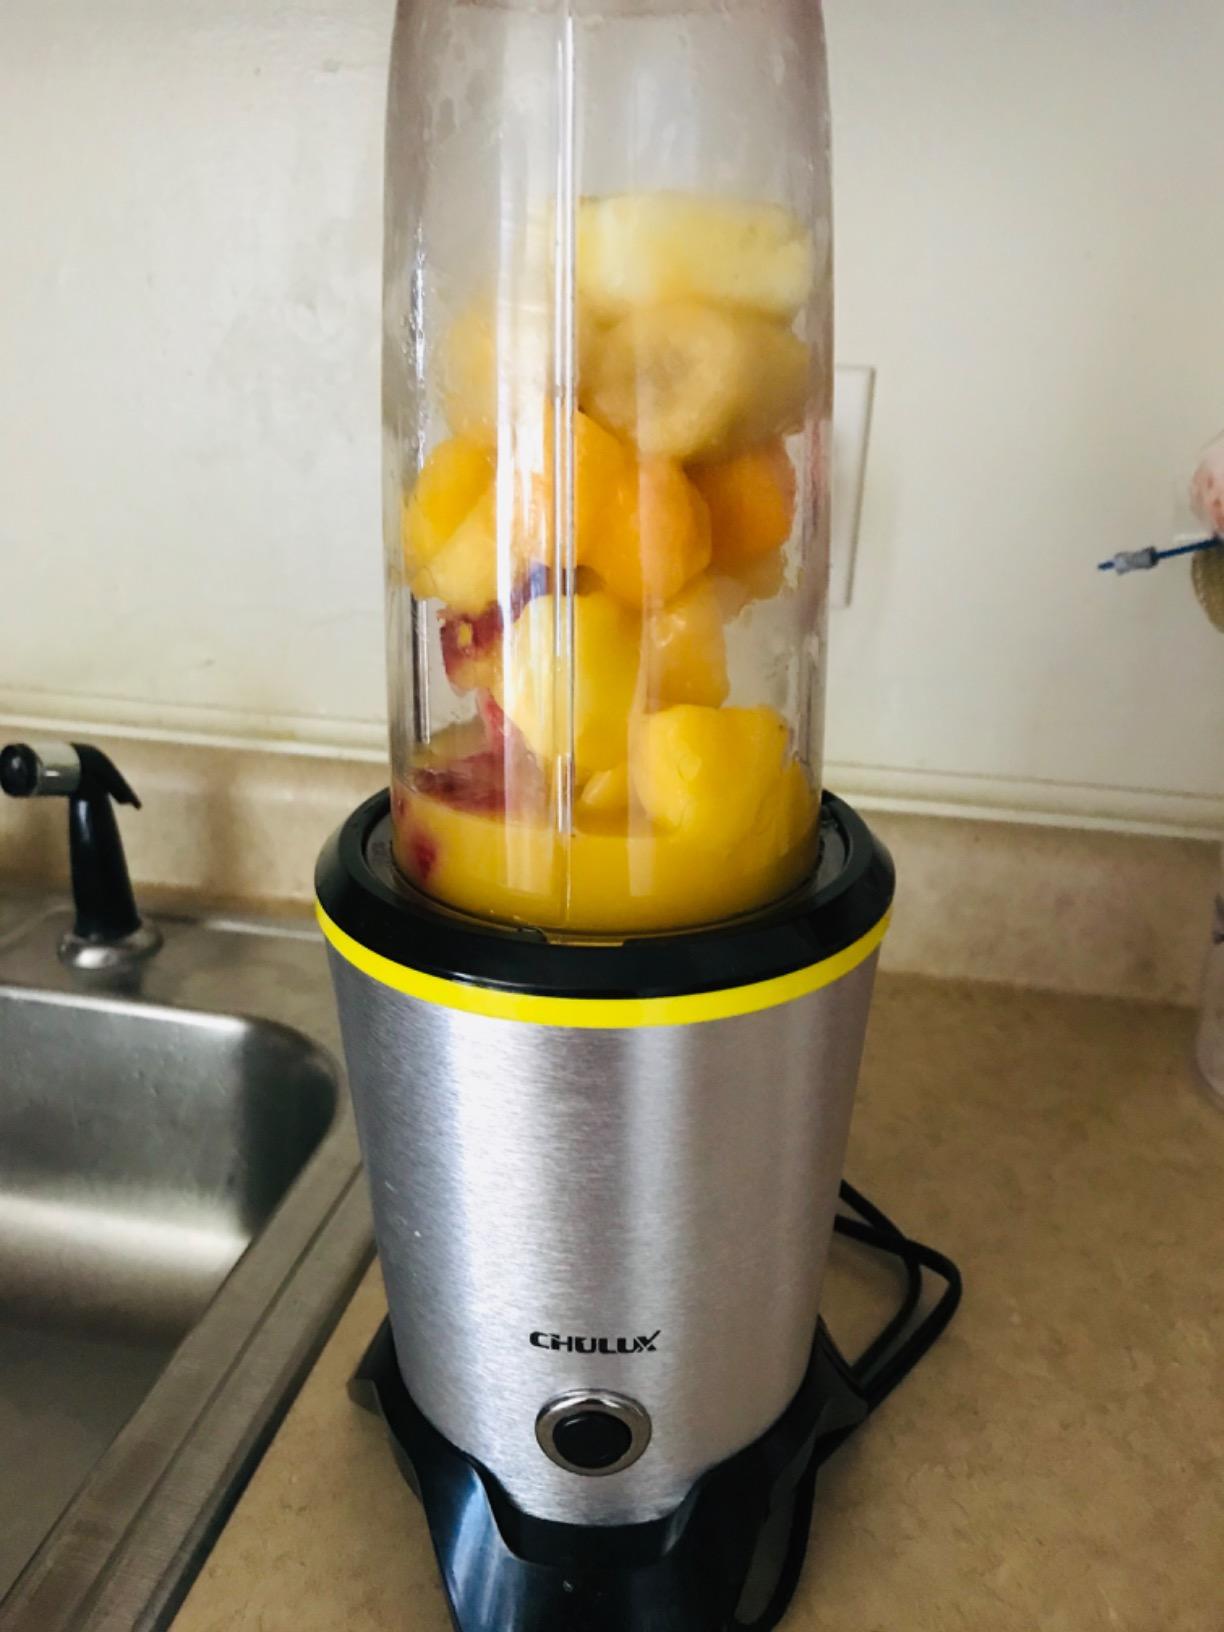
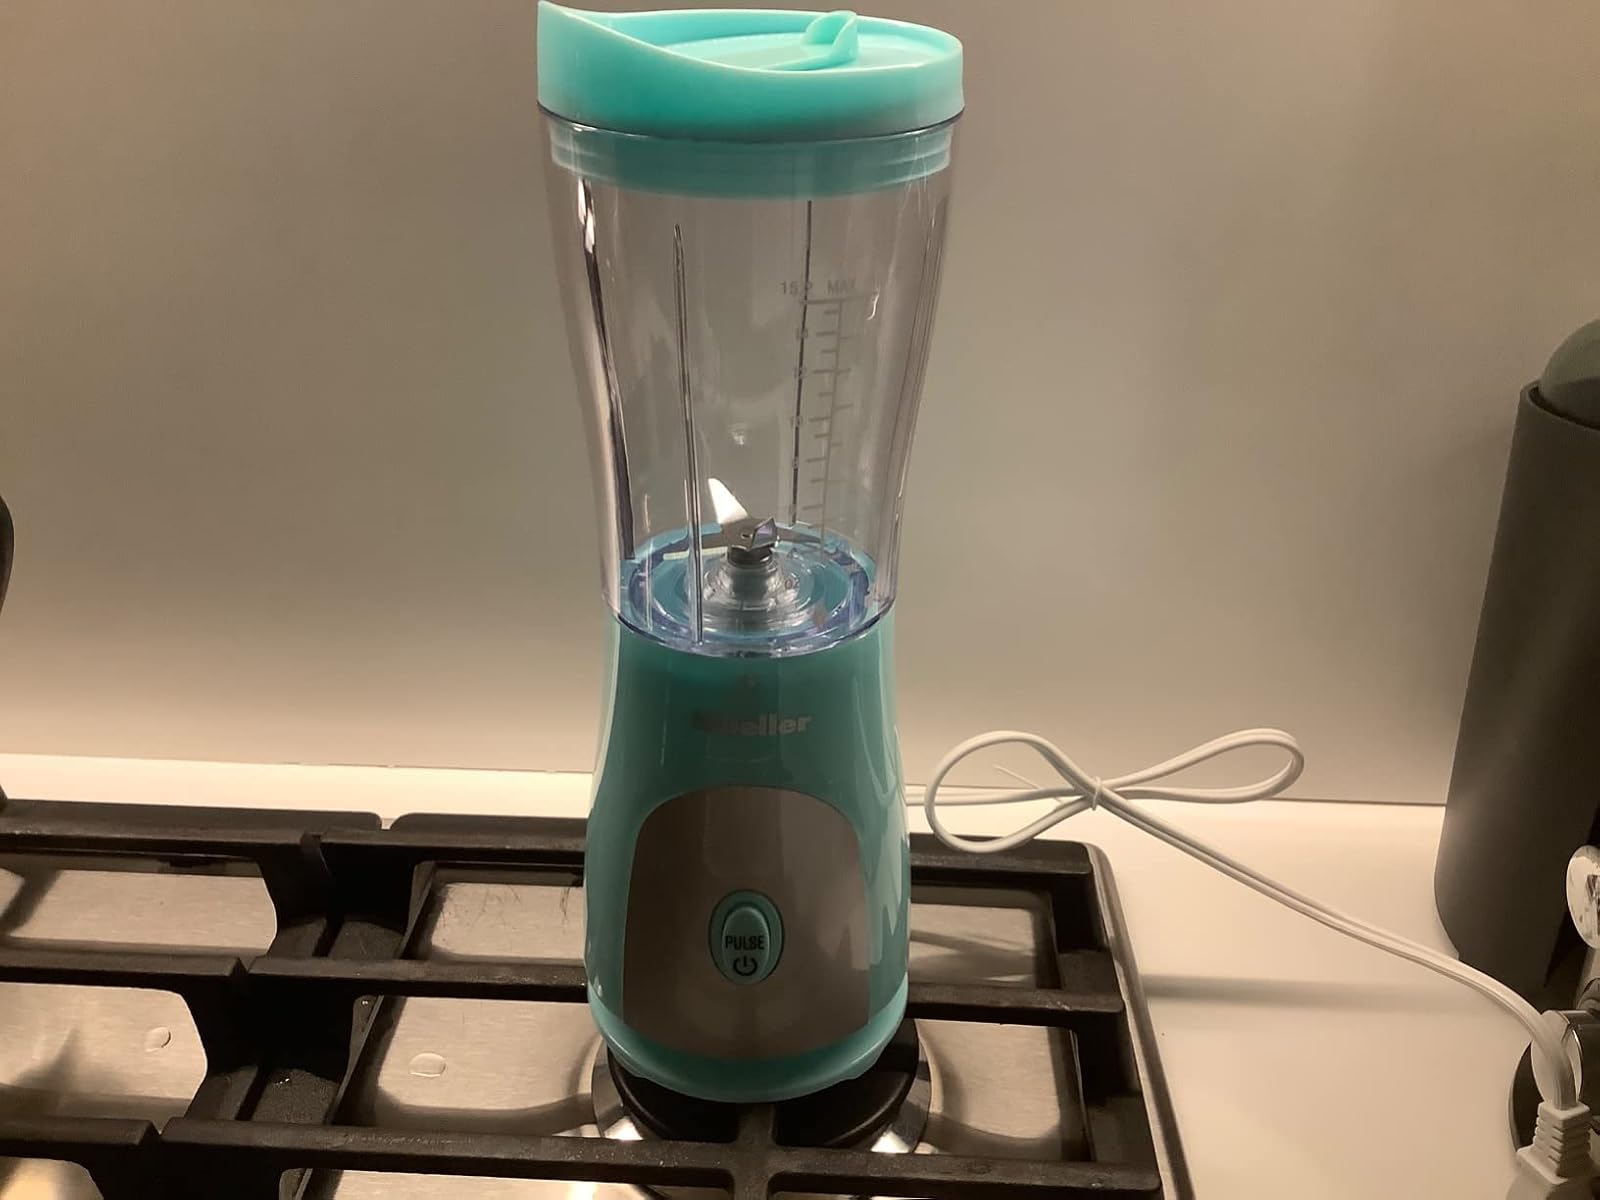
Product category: items_blender
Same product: no